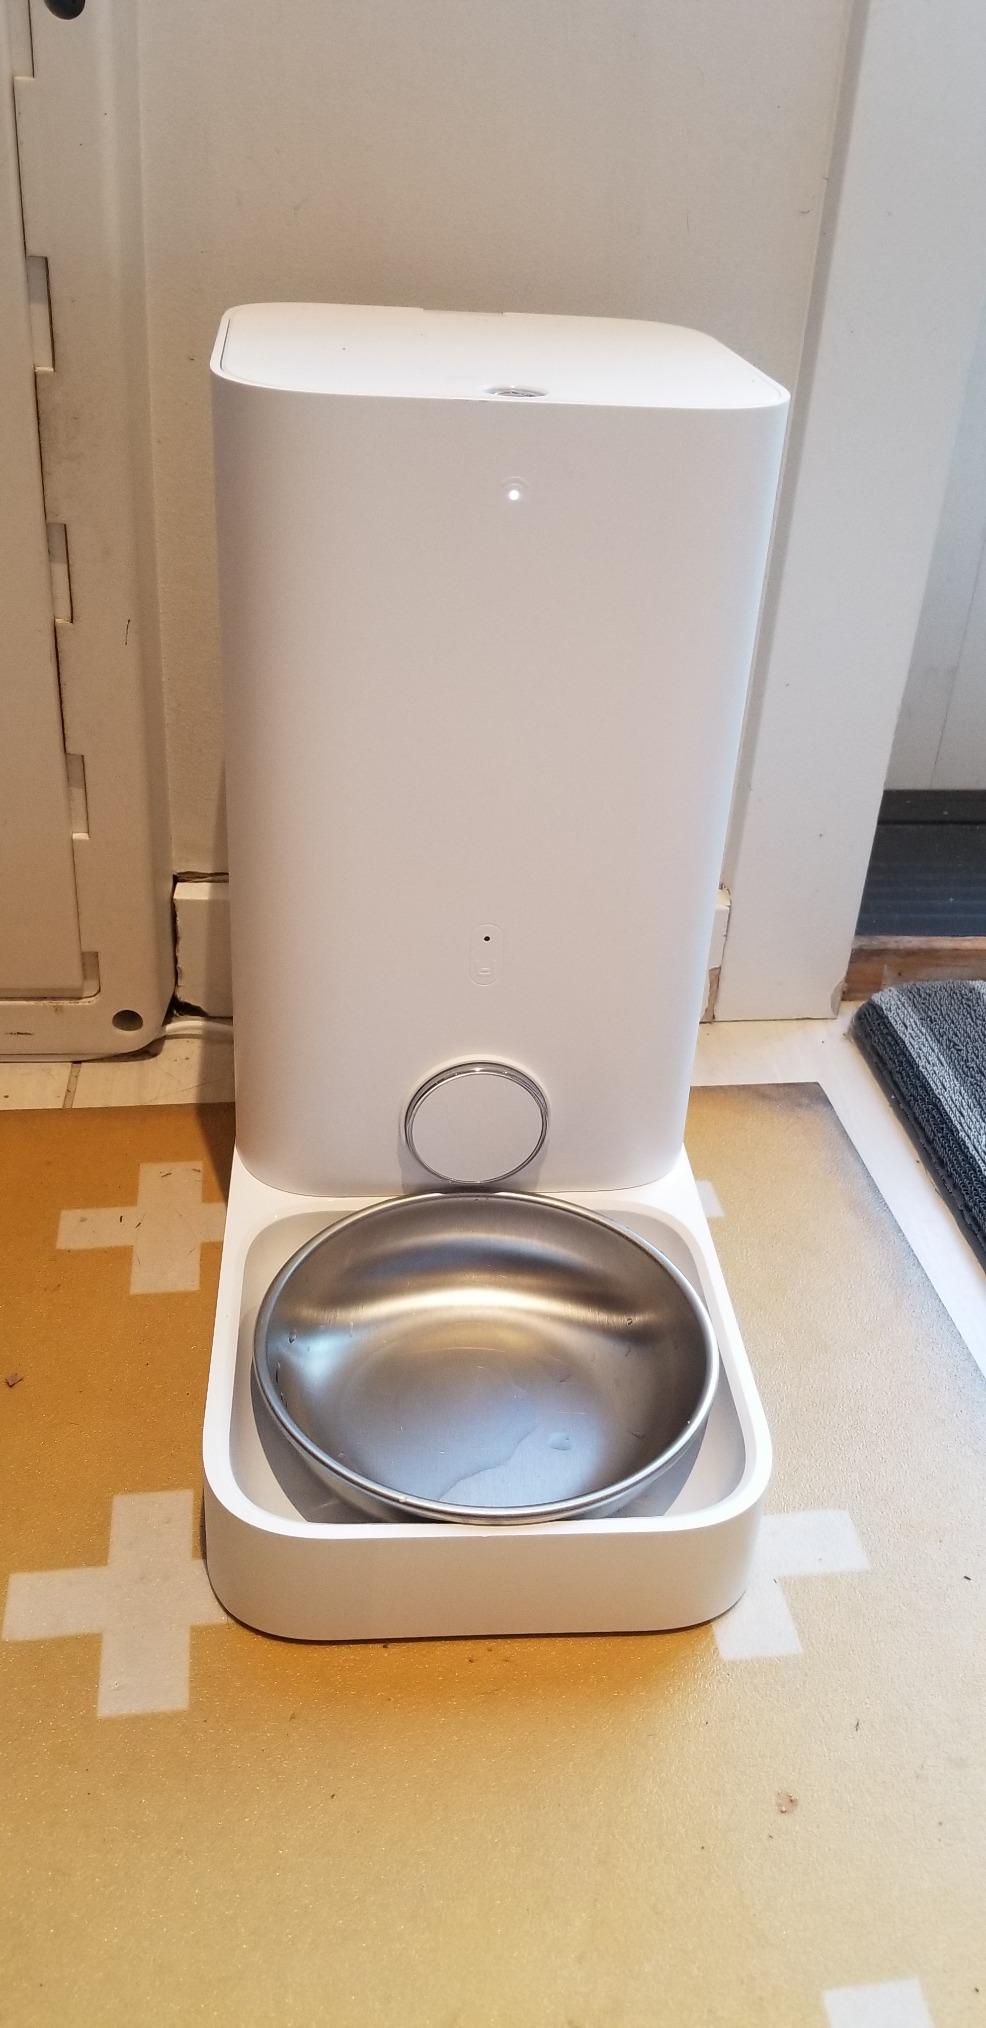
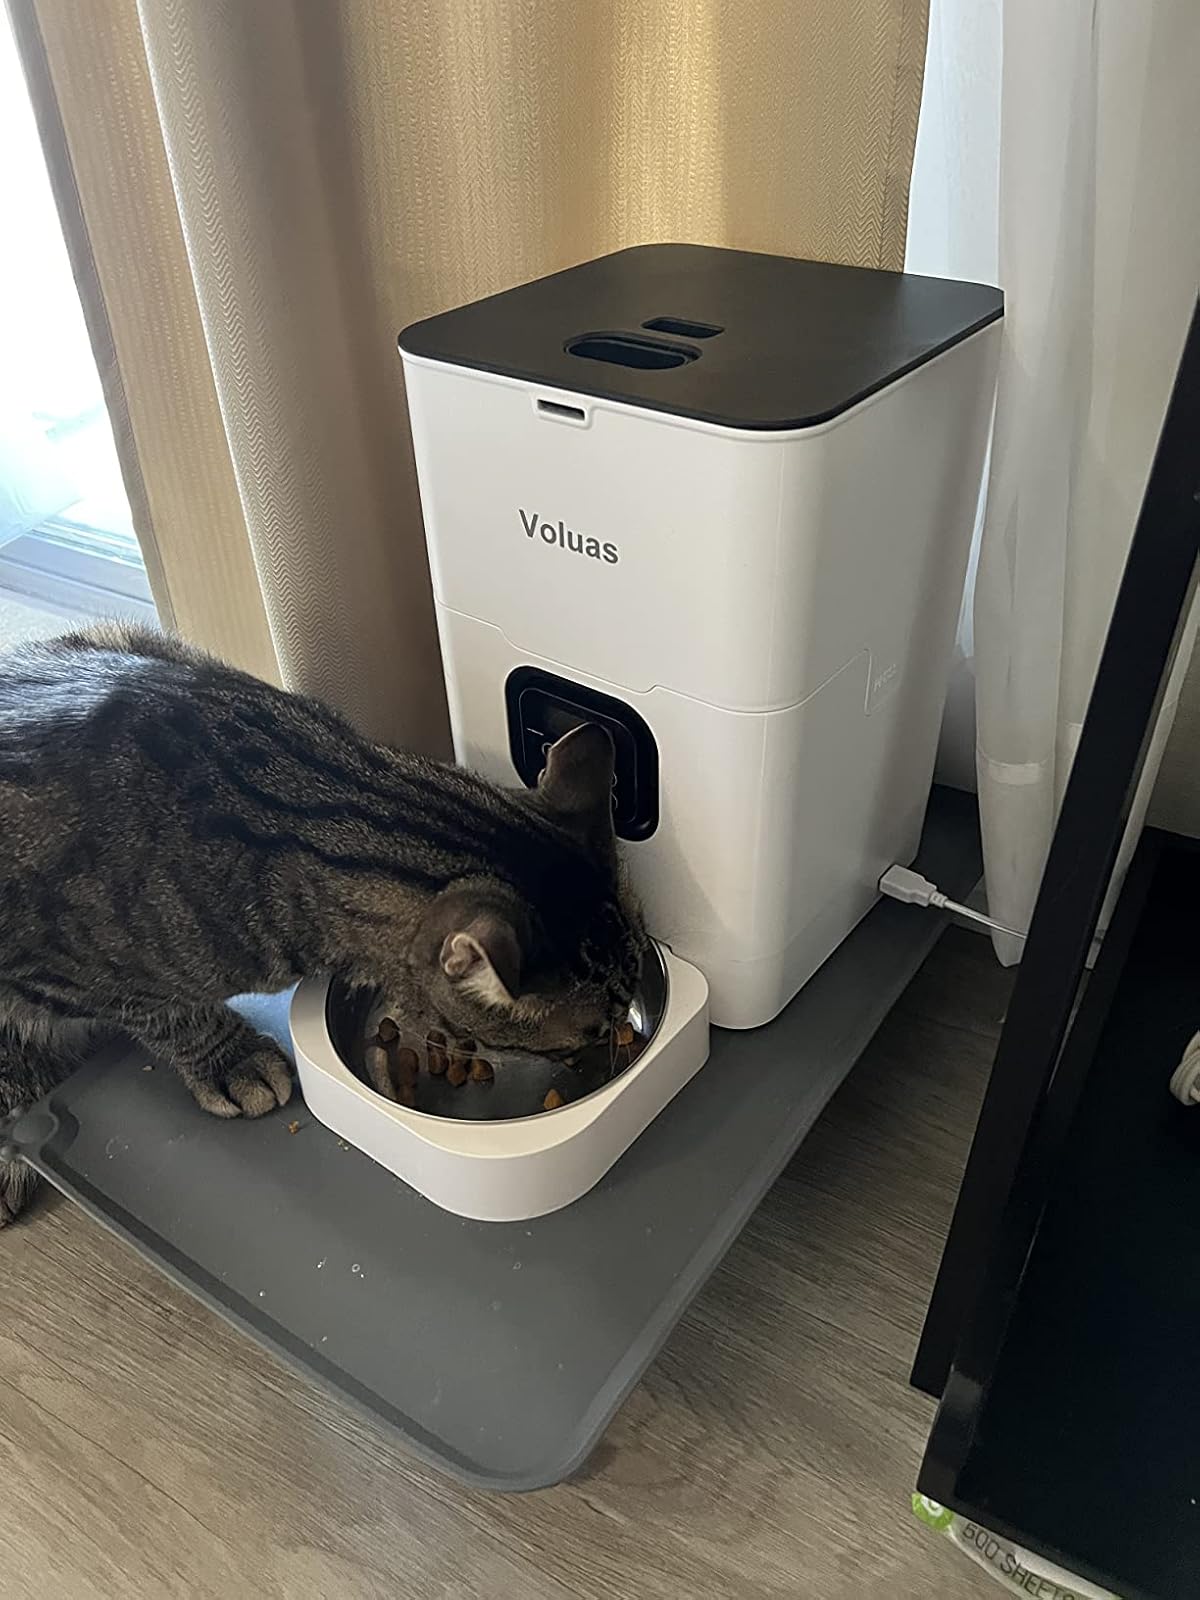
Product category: items_feeder
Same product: no